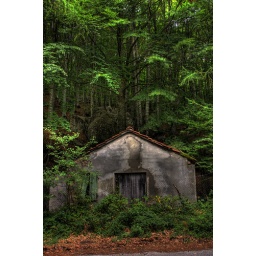
The old house in the forest